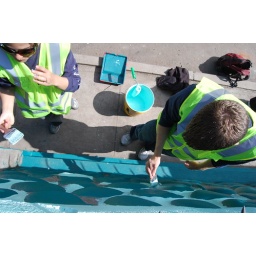
the boys painted the clown wall teal, so rebecca and lee started filling in the gaps with seafoam...